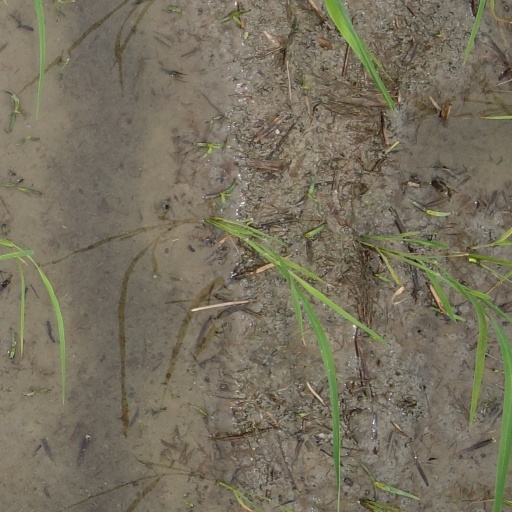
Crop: rice